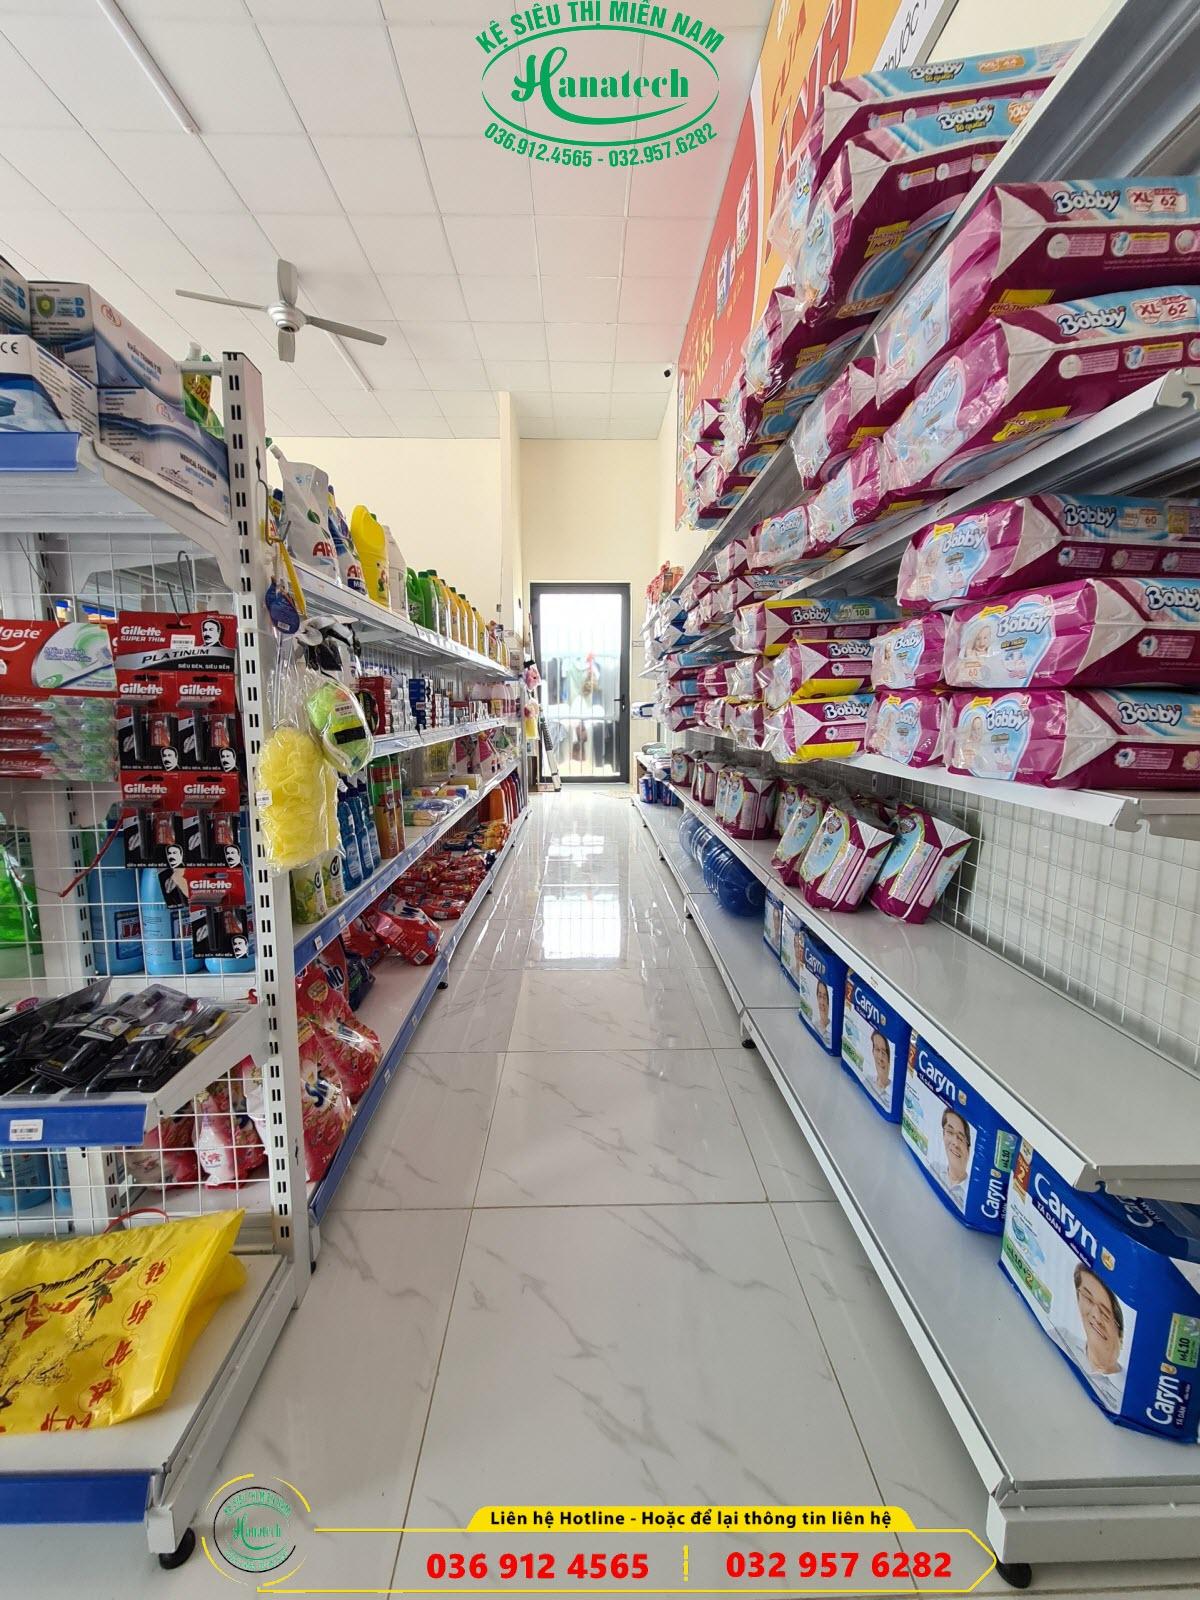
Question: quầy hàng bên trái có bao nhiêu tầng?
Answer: quầy hàng bên trái có bốn tầng